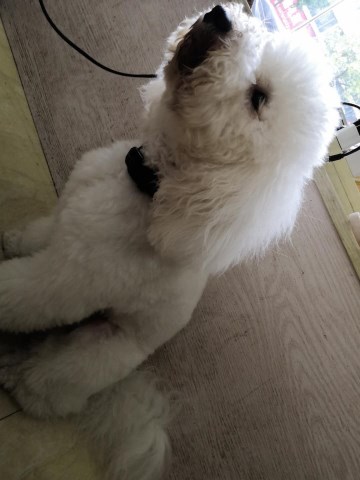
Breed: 3083-n000117-Bichon_Frise